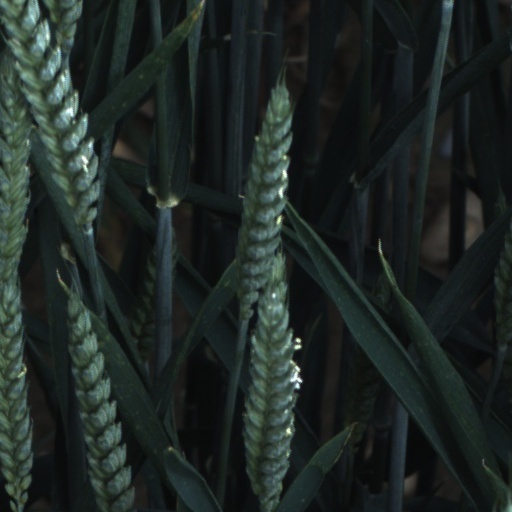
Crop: wheat